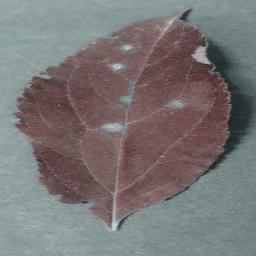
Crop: apple
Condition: cedar_rust